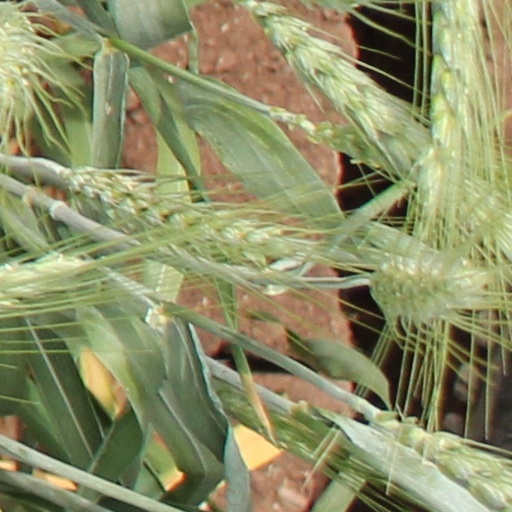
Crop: wheat